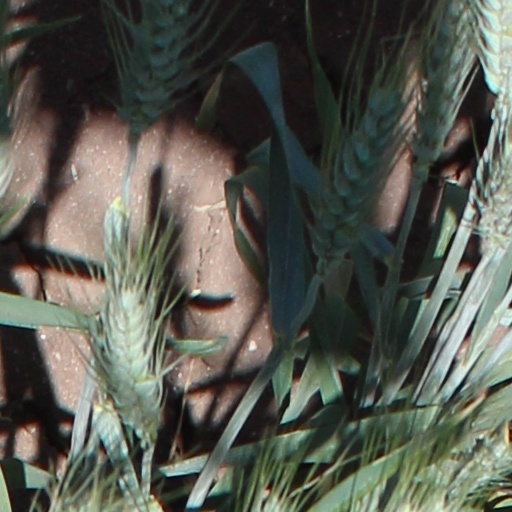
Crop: wheat